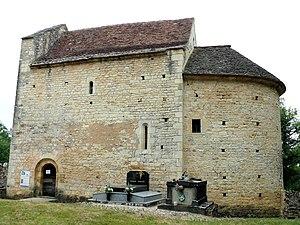
Les Arques - Chapelle Saint-André
La chapelle Saint-André est une chapelle catholique située aux Arques, en France.
Cet article recense une partie des monuments historiques du Lot, en France.
Les Arques est une commune française située dans le département du Lot, en région Midi-Pyrénées.